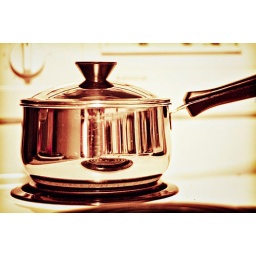
stove in a pot